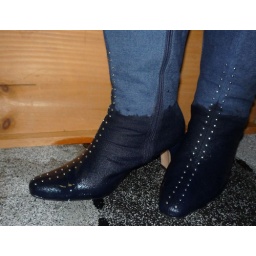
Wetting my boots in walking in puddle and streaming water along sidewalk, they are very wet and squichy